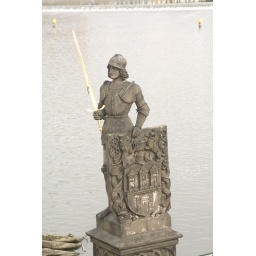
on the river bridge in Prague, Czech Republic